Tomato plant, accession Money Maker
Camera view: bottom (45 deg); turntable rotation: 330 degrees
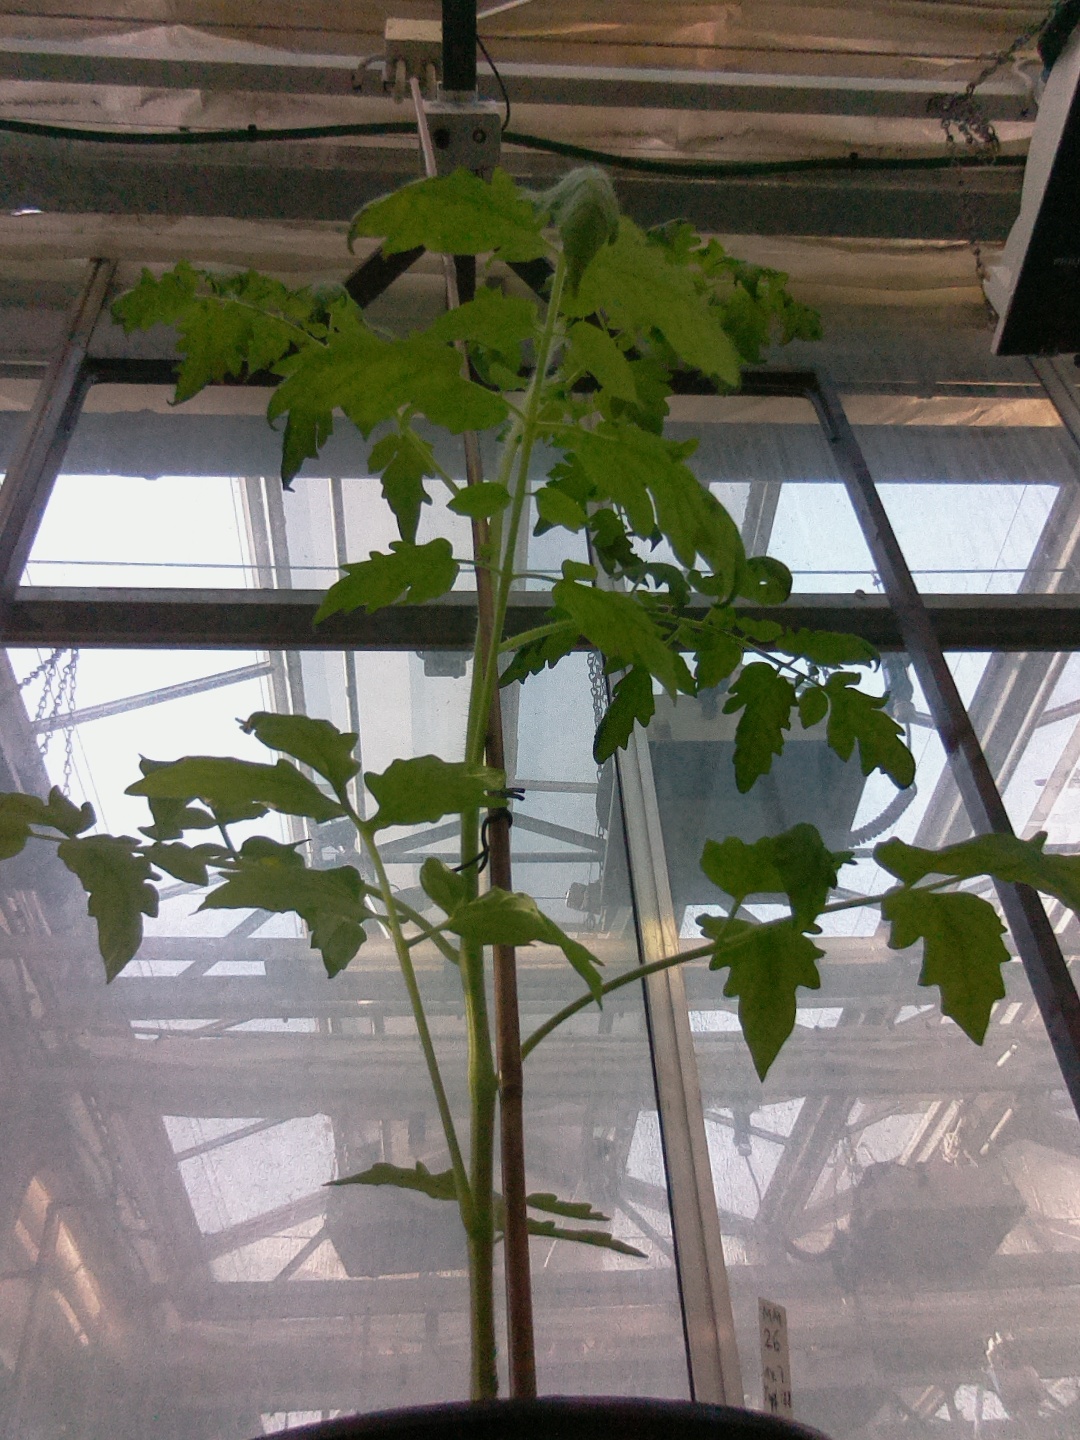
BBCH growth stage 16: 12 of true leaves visible